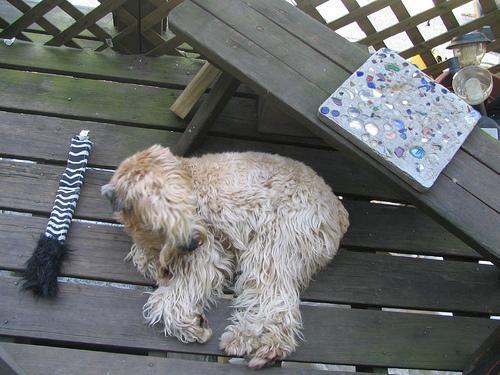
wheaten terrier